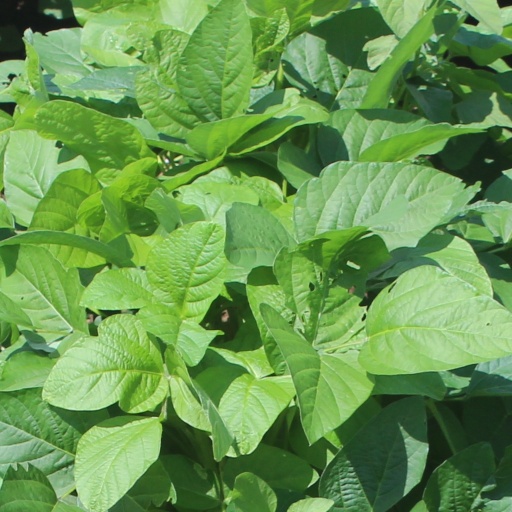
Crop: soybean